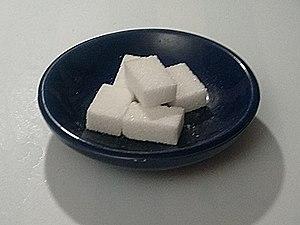
Morceaux de sucre n° 4
Le sucre en morceaux, parfois appelé pierre de sucre, est du sucre présenté sous forme de morceaux, le plus souvent des parallélépipèdes rectangles. Il est utilisé pour sucrer les boissons chaudes telles que le café, le thé ou les tisanes : la taille normalisée des morceaux permet d'apprécier la quantité de sucre que l'on met dans la boisson. À titre hygiénique, les morceaux de sucre peuvent être emballés individuellement pour la consommation dans les débits de boissons, les cantines, etc. La pince à sucre, autrefois répandue, permet de saisir un morceau dans le sucrier.